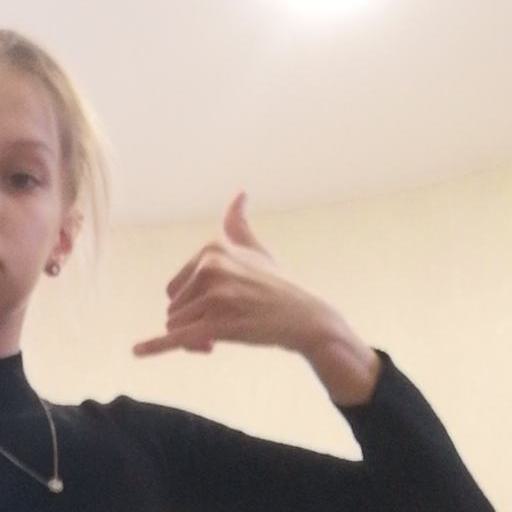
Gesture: call